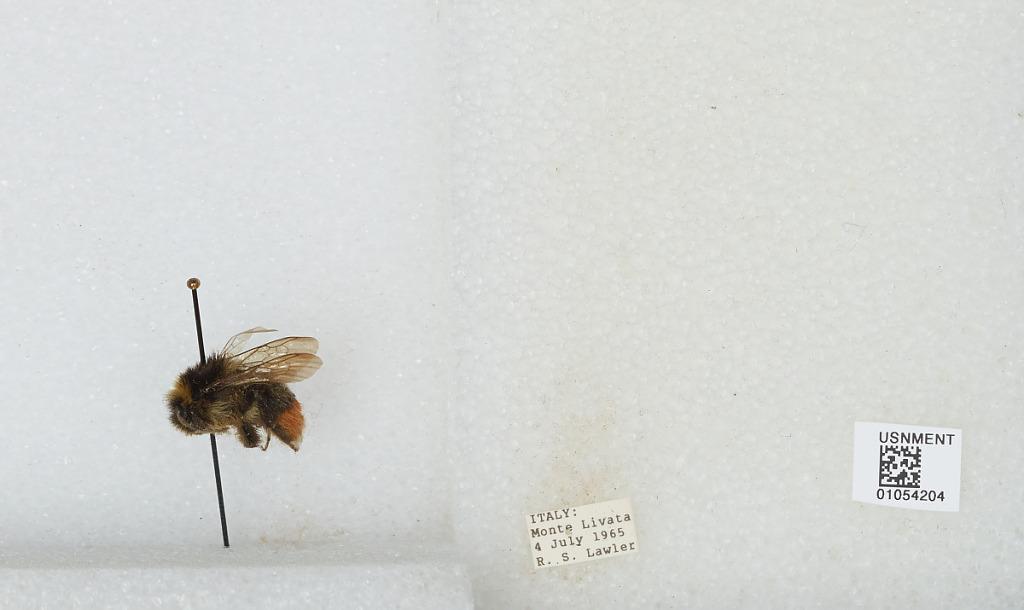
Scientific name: Bombus sp.
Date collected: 1965-7-4
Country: Italy
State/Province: Latium
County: Rome
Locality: Monte Livata